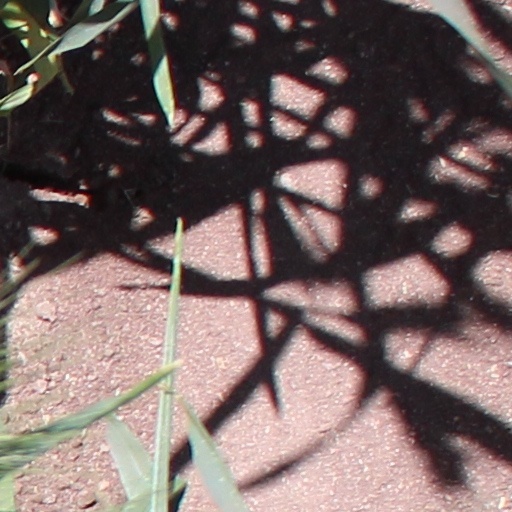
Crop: wheat